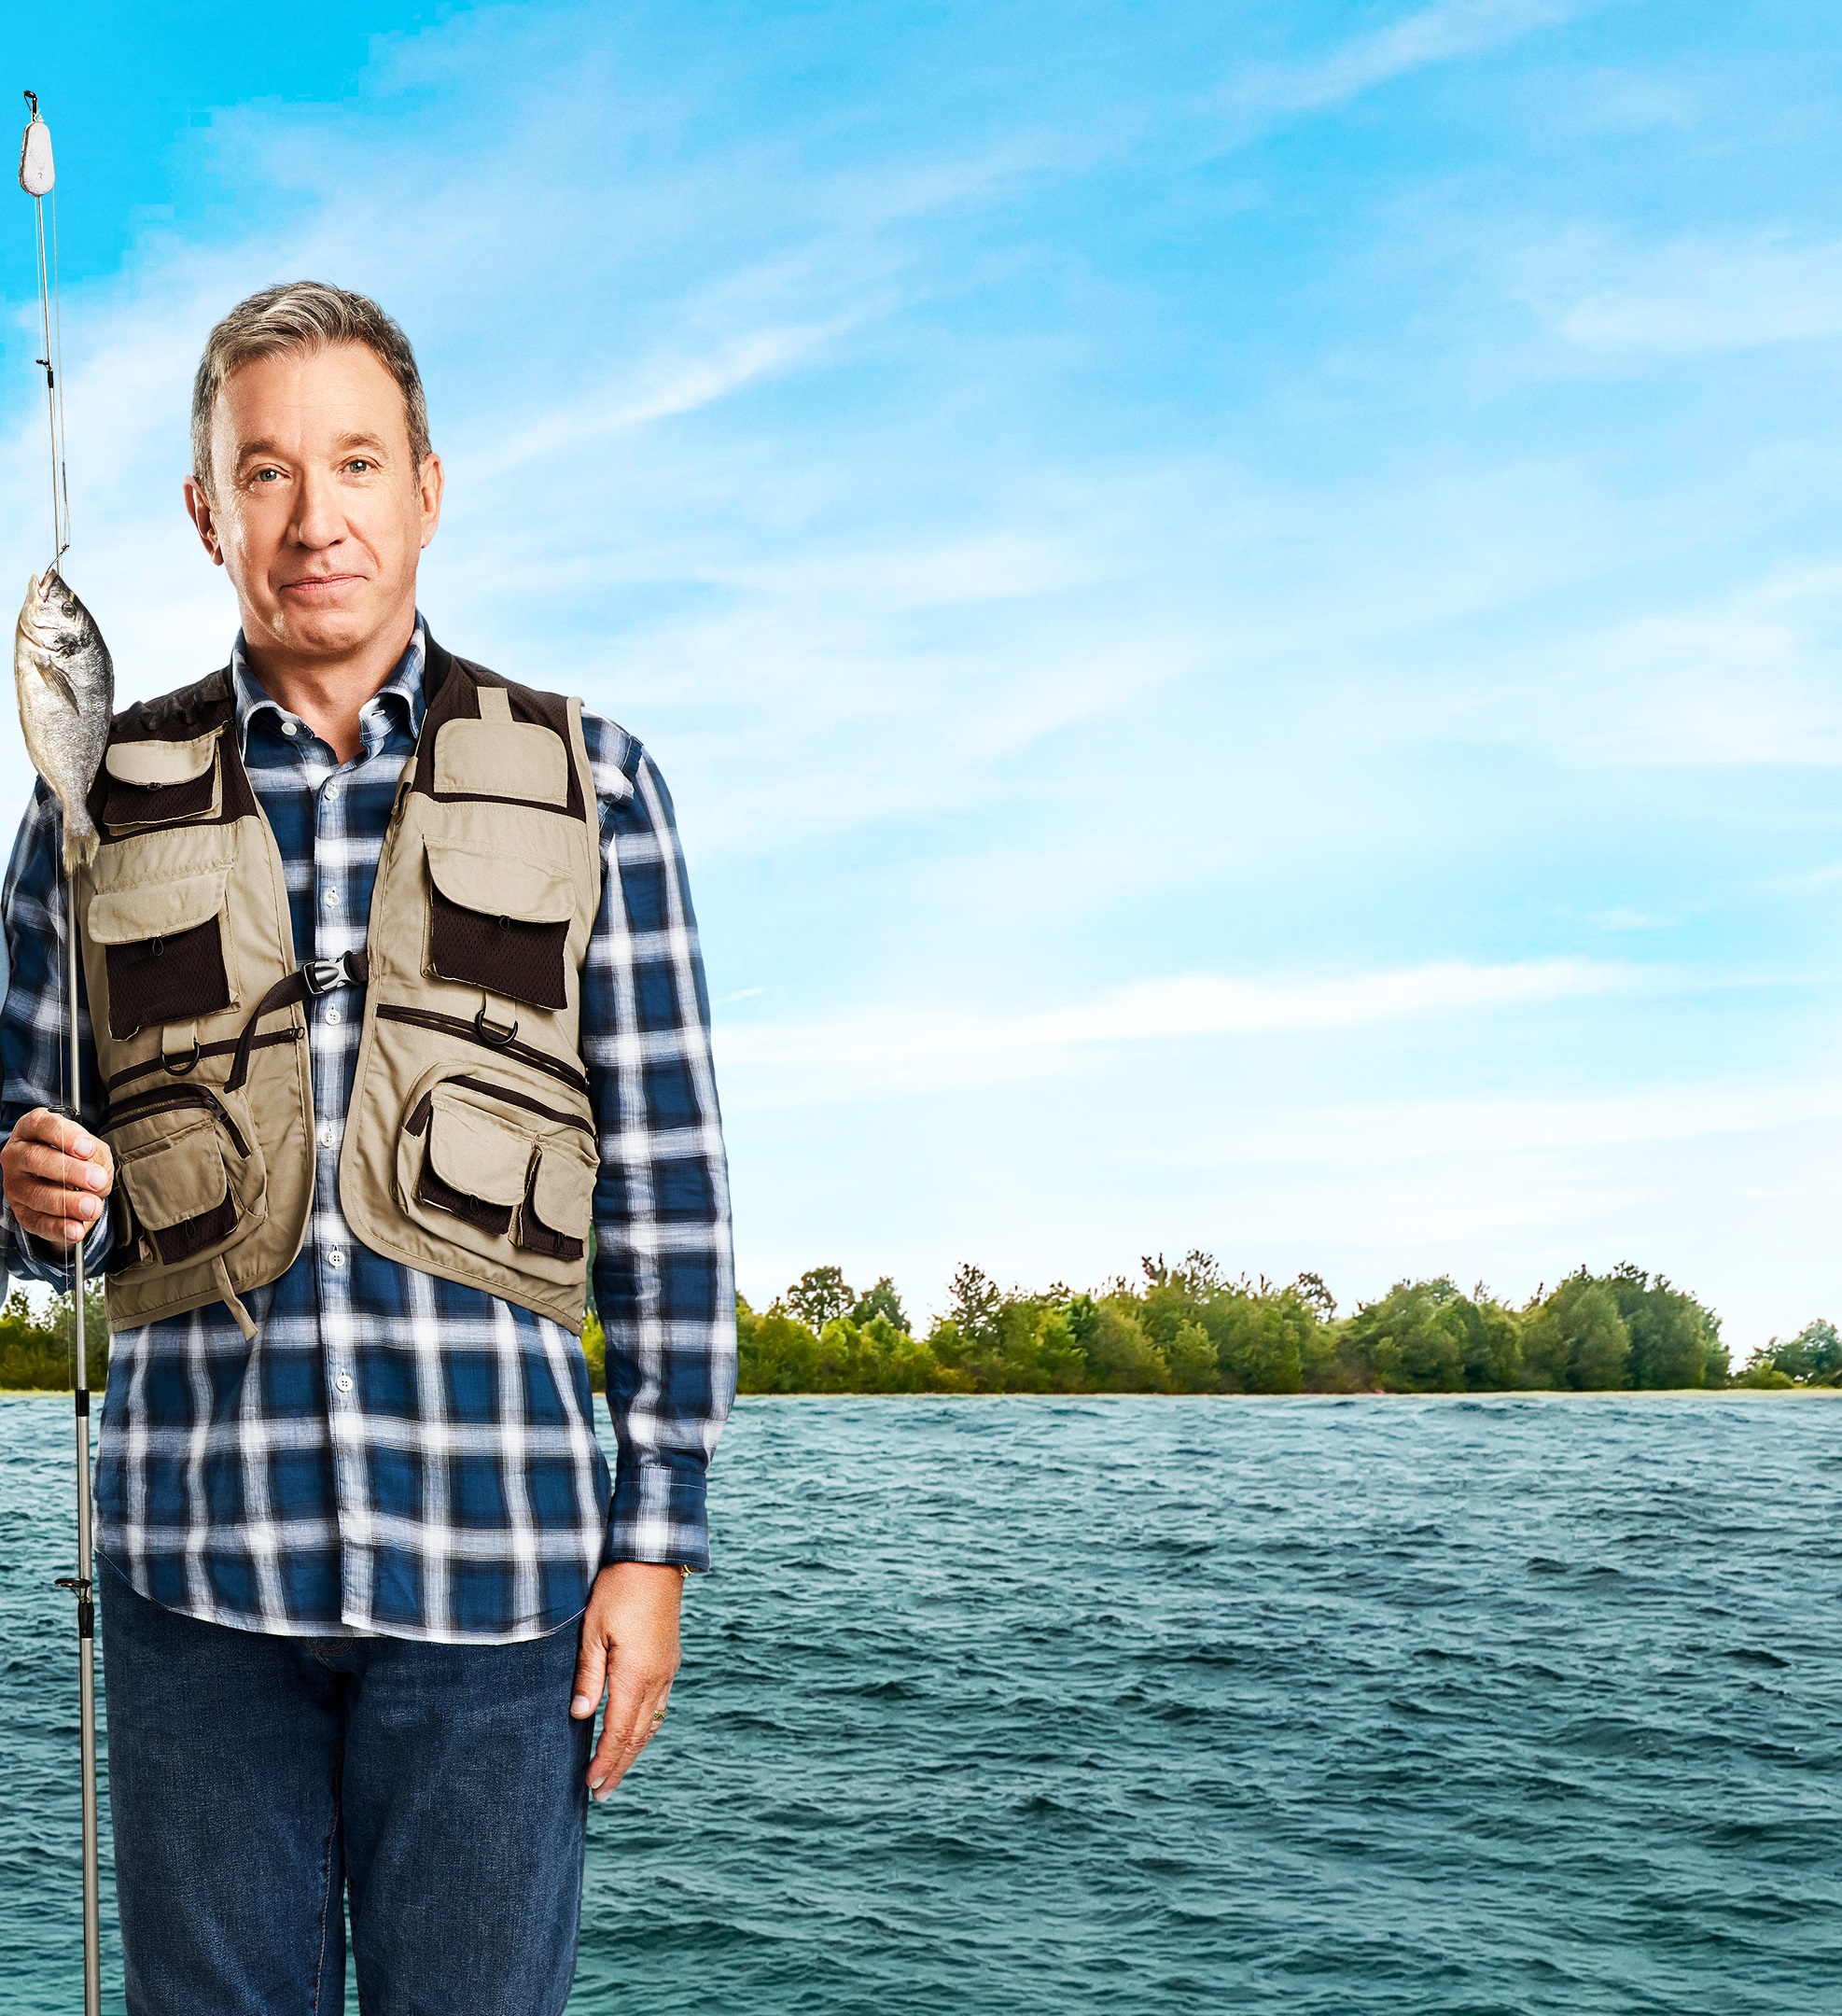
Gender: men